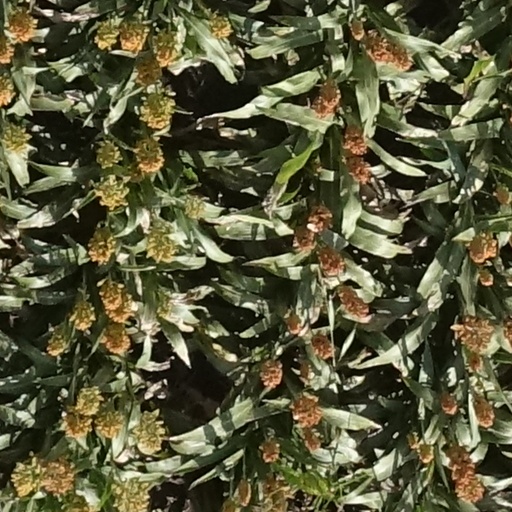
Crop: sorghum